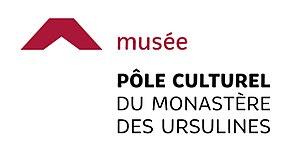
Ce logo est une déclinaison du logo du Pôle culturel du Monastère des Ursulines
Le musée du Pôle culturel du Monastère des Ursulines est un musée d'histoire mettant en valeur le legs culturel des Ursulines de Québec. Il est situé au 12, rue Donnacona, sur le site de l'ancienne maison de Marie-Madeleine de Chauvigny de la Peltrie.